Virtus Bologna

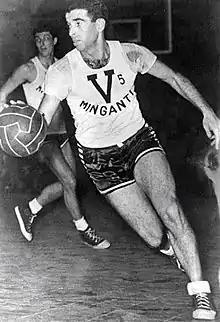
Vittorio Tracuzzi at the Sala Borsa court

In the following season, Renzo Poluzzi became the new head coach and led Virtus to its second championship. Under Poluzzi, Virtus won the title again in 1948 and 1949, achieving the so-called "four-peat". In 1949–50 season, the Black V arrived second after Olimpia Milano; during these years, the long-time rivalry with Olimpia, known as "derby of Italy", began. Olimpia won the title for the next four years too, while the Black V placed second in 1952 and 1953. In 1954, Vittorio Tracuzzi was appointed new head coach; Tracuzzi was a Virtus player too, acting as a "player-coach". At the end of the season, Tracuzzi led Virtus to its fifth national title. The team doubled the next season, achieving a so-called "back-to-back". During the 1950s the first derbies were played against Gira and Moto Morini, the other two teams of Bologna.